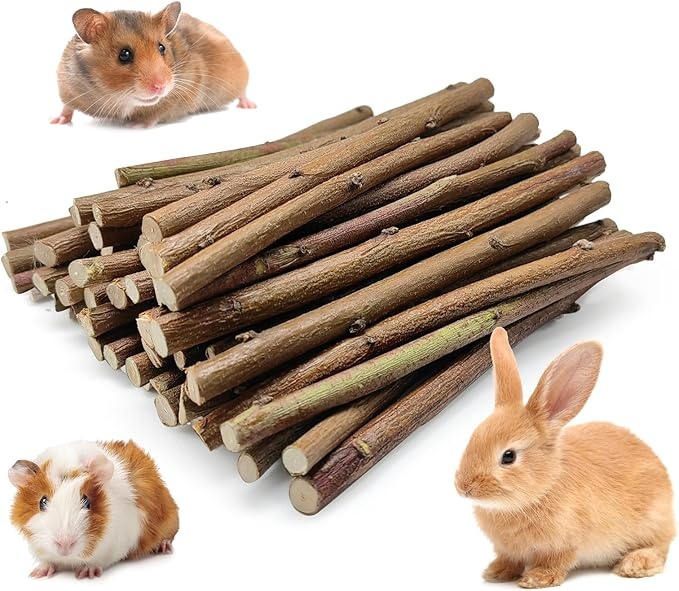
250g Natural Peach Wood Chew Sticks for Rabbits, Hamsters, Chinchillas - Extra Hard Teeth Grinding Toy | Untreated, Safe & Long-Lasting Rodent Chews
About This **🔥 EXTRA-HARD & DURABLE TEXTURE** Peach wood is naturally denser than apple wood, providing a tougher chewing challenge that effectively wears down constantly growing teeth of rabbits, chinchillas, and hamsters, preventing dental overgrowth. **🌿 RICHER NATURAL TANNINS FOR GUT HEALTH** Contains higher natural tannins vs. apple wood, which may support healthier digestion – a vet-recommended advantage for sensitive small pets. **🦷 DEEP-GROOVED SURFACE FOR MAXIMUM TOOTH GRINDING** Unique coarse bark texture and wood grain create intense friction during chewing, targeting molars precisely and reducing the risk of painful dental spurs. **🚫 100% NATURAL& SAFETY TESTED** Ethically sourced from Eco orchards, rigorously cleaned, and heat-treated No dyes or additives – just pure, safe chewing joy! **⏳ LONGER-LASTING = BETTER VALUE** Harder than common apple sticks, each batch lasts 30% longer (based on pet testing), saving you money and reducing frequent replacement hassle.
Brand: JOREWOOD
Category: Animals & Pet Supplies > Pet Supplies > Small Animal Supplies > Small Animal Treats > Chew Treats